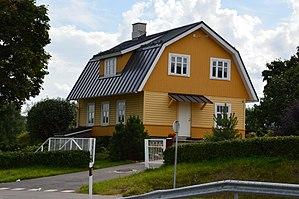
Kose est un petit bourg de la Commune de Võru du comté de Võru en Estonie. Au 31 décembre 2011, il compte 565 habitants.